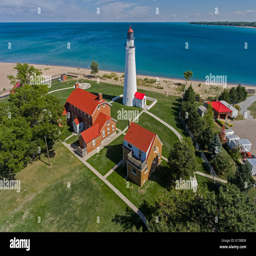
lighthouse stationed at aerial view